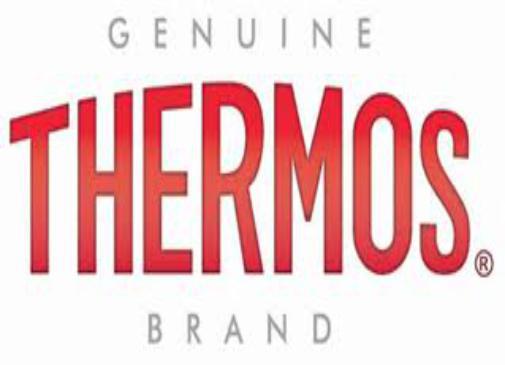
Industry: Necessities